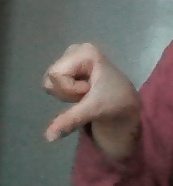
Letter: waw